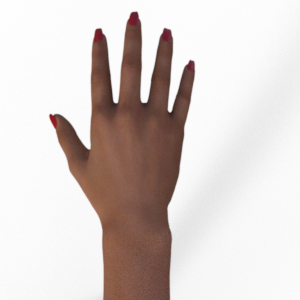
Label: paper